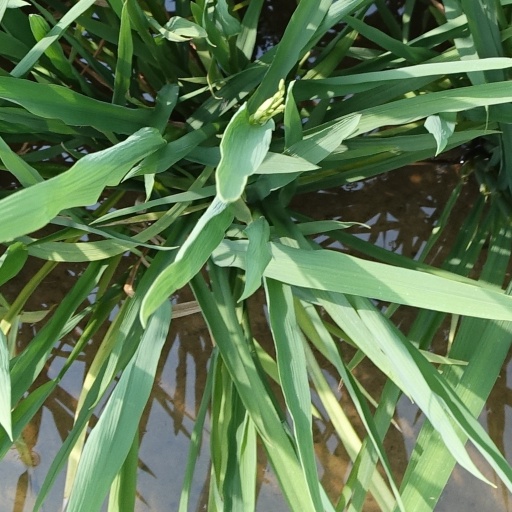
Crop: rice